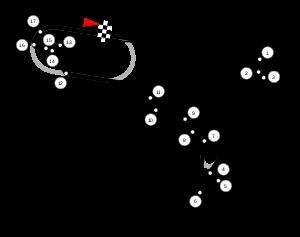
Le Grand Prix automobile de Mexico était une manche du championnat Champ Car se déroulant à Mexico sur le circuit Autódromo Hermanos Rodríguez. Les deux premières éditions de ce Grand Prix eurent lieu en 1980 et 1981. Après une longue pause, il eut à nouveau lieu de 2002 à 2007 sans interruption.
1ʳᵉ édition et 5ᵉ manche du calendrier du Championnat du monde d'endurance FIA 2016, les 6 Heures de Mexico se déroulent le 3 septembre 2016. La victoire est remportée par la Porsche nᵒ 1 pilotée par Timo Bernhard, Brendon Hartley et Mark Webber, qui s'était élancée en quatrième position.